List of festivals in Nigeria

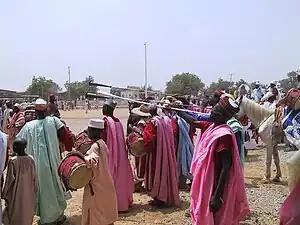
Bida Emirate durbar festival, 2001

Eid al Kabir (known as Eid al-Adha elsewhere), or "Festival of Sacrifice", is an important religious holiday celebrated by Muslims worldwide to commemorate the willingness of Abraham (ʾIbrāhīm) to sacrifice his son Ishmael (Ismā'īl) as an act of obedience to God, before God intervened to provide him with a ram to sacrifice instead. A ram, goat, sheep, cow or camel is sacrificed, with the family eating part of the animal and donating the rest to the poor. The festival is celebrated on the tenth day of Dhu al-Hijjah, the last month in the Islamic calendar.